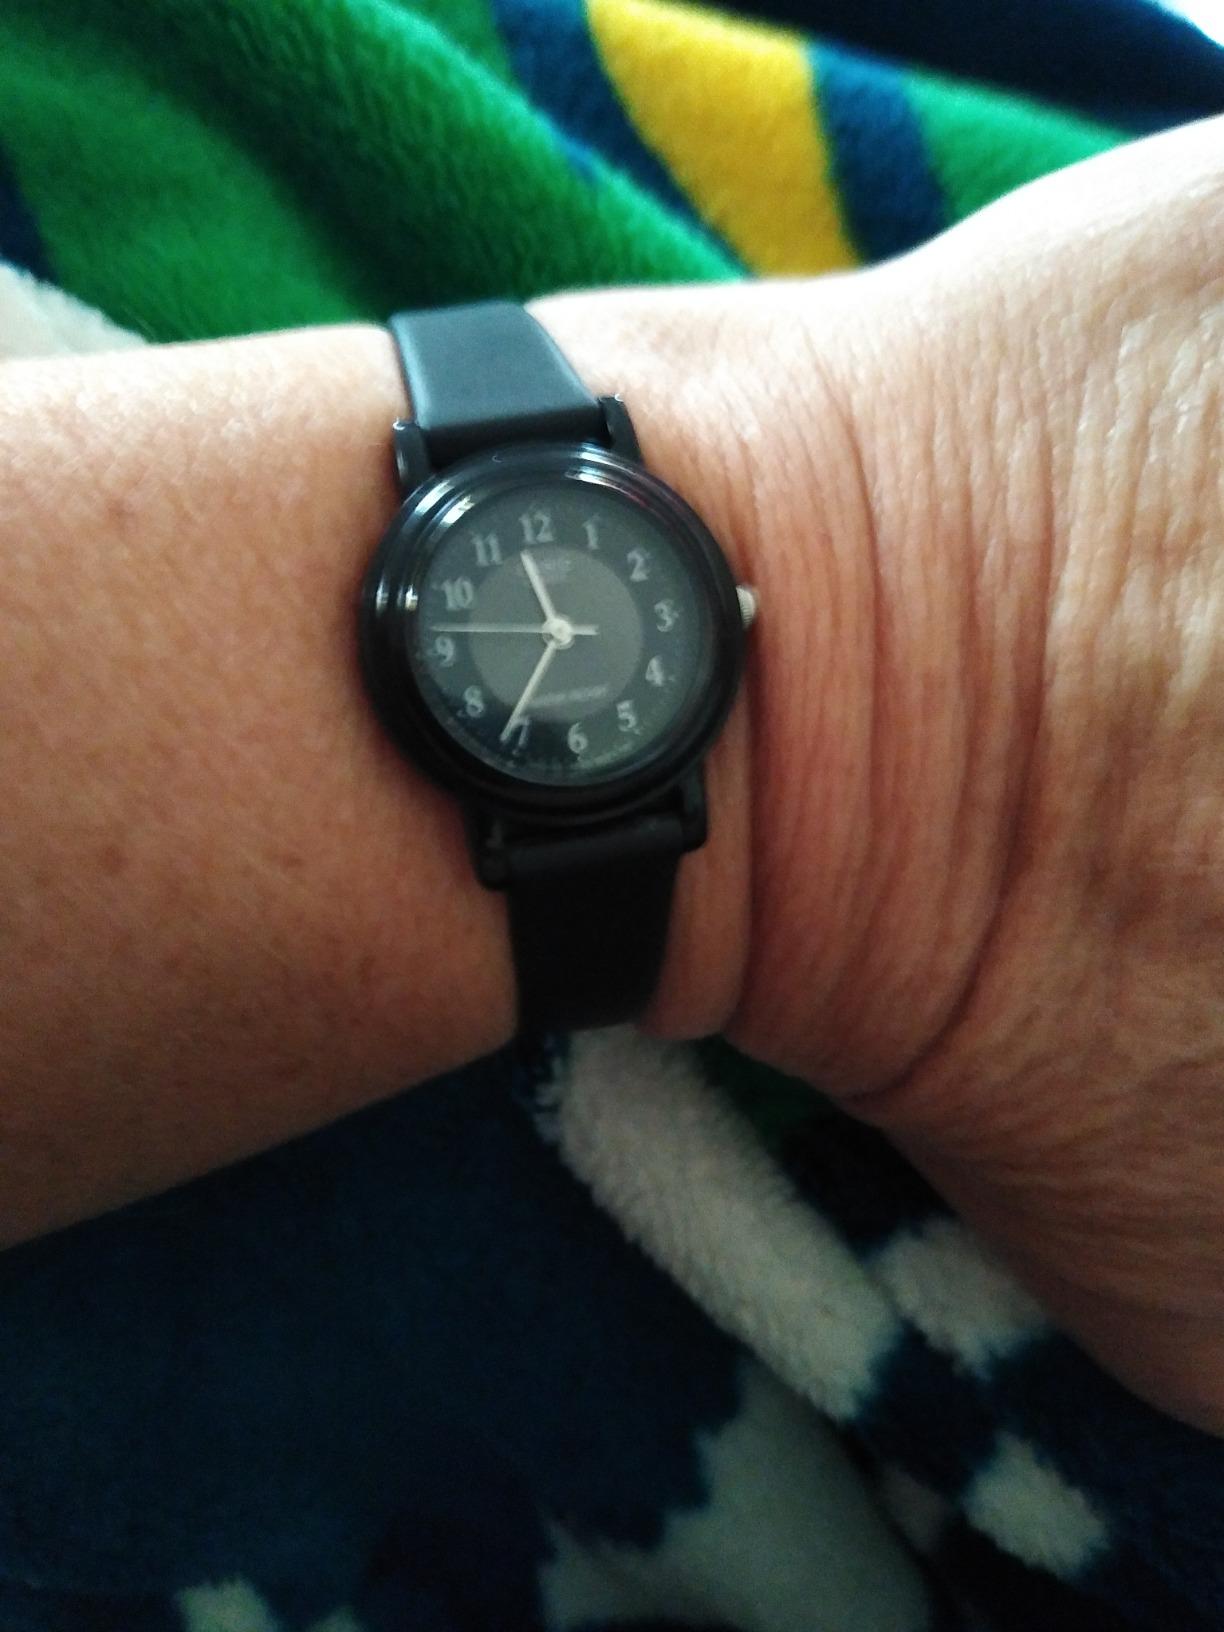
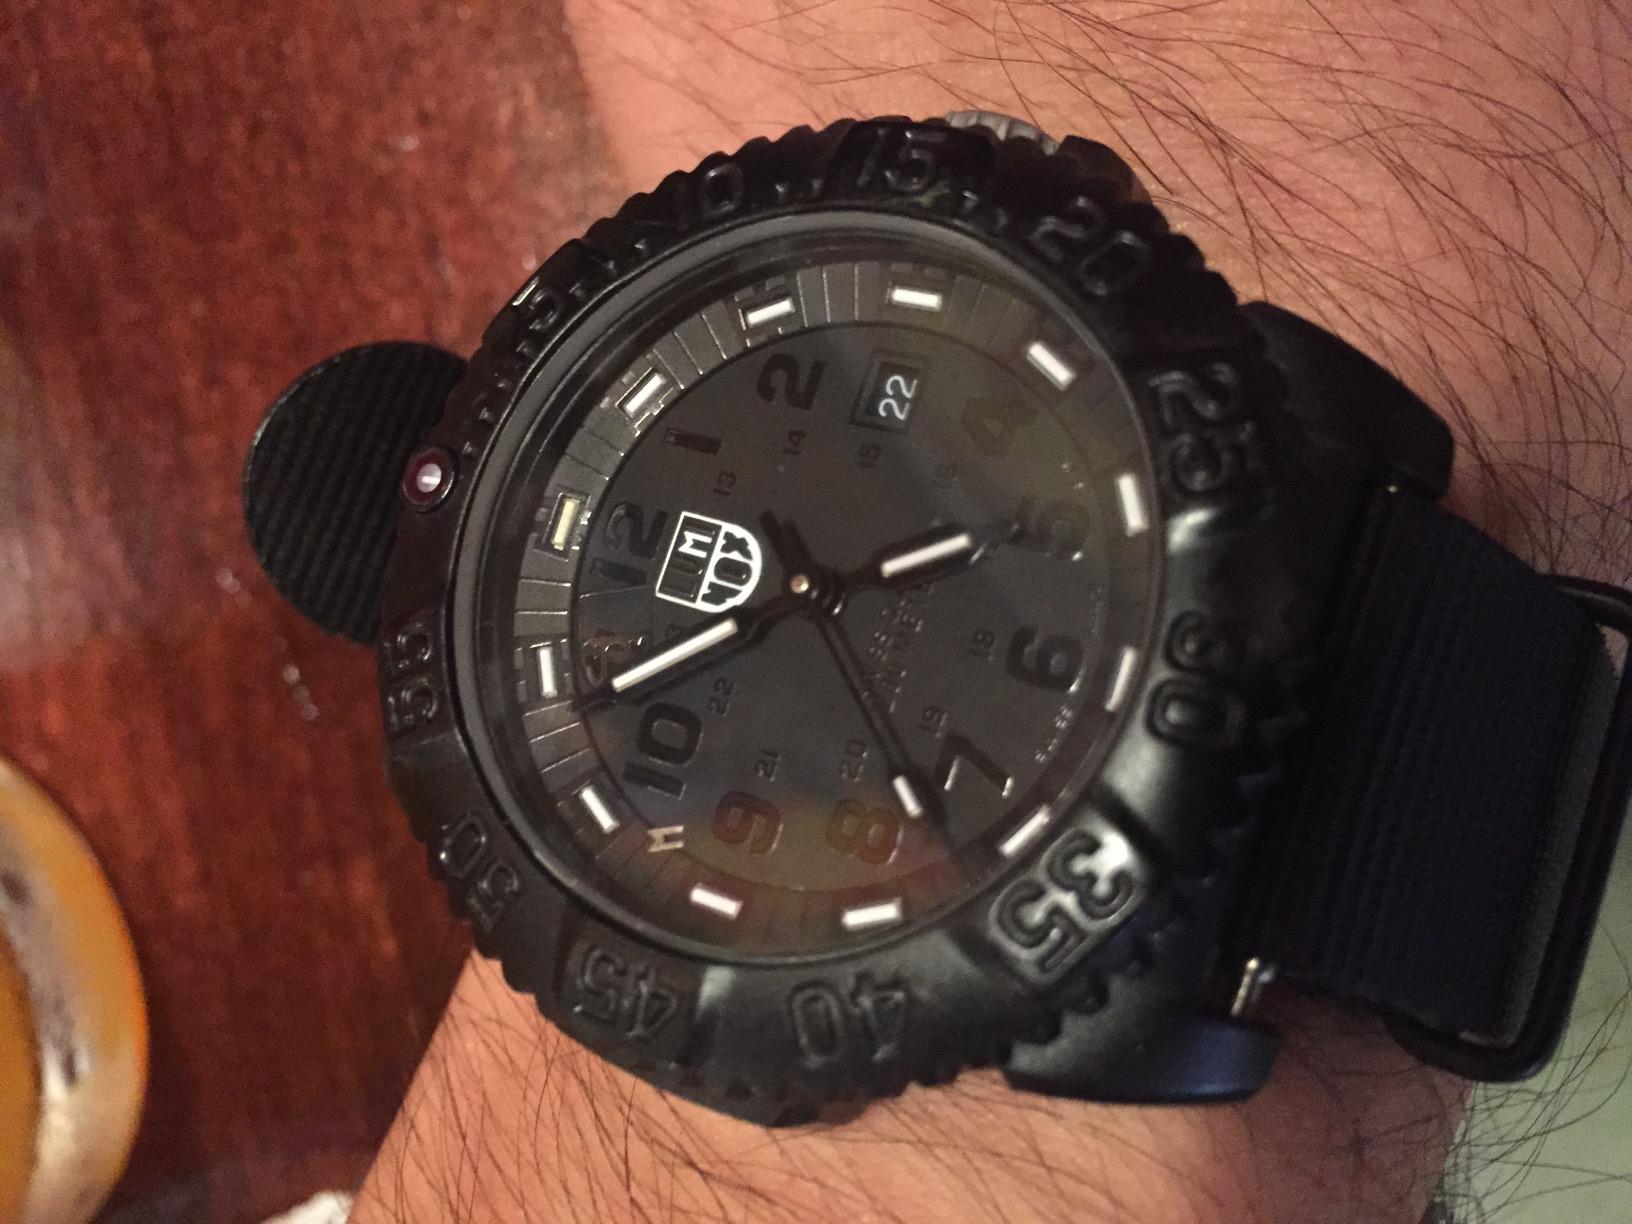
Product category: accessories_watch
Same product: no